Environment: real
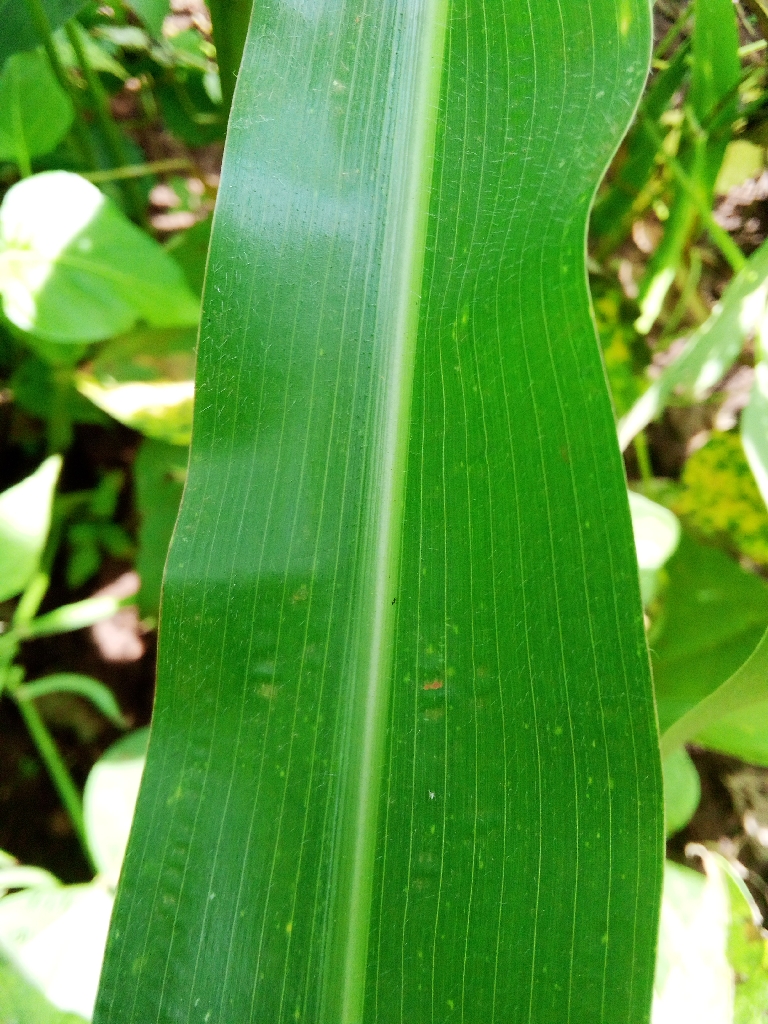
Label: healthy